Harlequin (DC Comics)

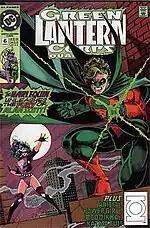
The mysterious fourth Harlequin battles Alan Scott.

During her battles with Scott, she eventually attacked his wife, Molly Mayne-Scott (the first Harlequin). She created illusions of a decrepit version of Molly, while she flooded Scott's head with visions of them together (in space, as barbarians, as detectives and eventually as medieval warriors). Scott was able to break free when he unleashed his simmering rage against her and showed her a world where he ruled over Hell and she was his captive slave. She stopped the battle, fled shouting that he had ruined everything, and instantly disappeared into the air.